As It Happened (novel)

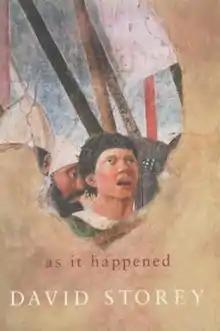
First edition

As It Happened is a 2002 novel by the English writer David Storey. It tells the story of an art professor who attends group therapy sessions.